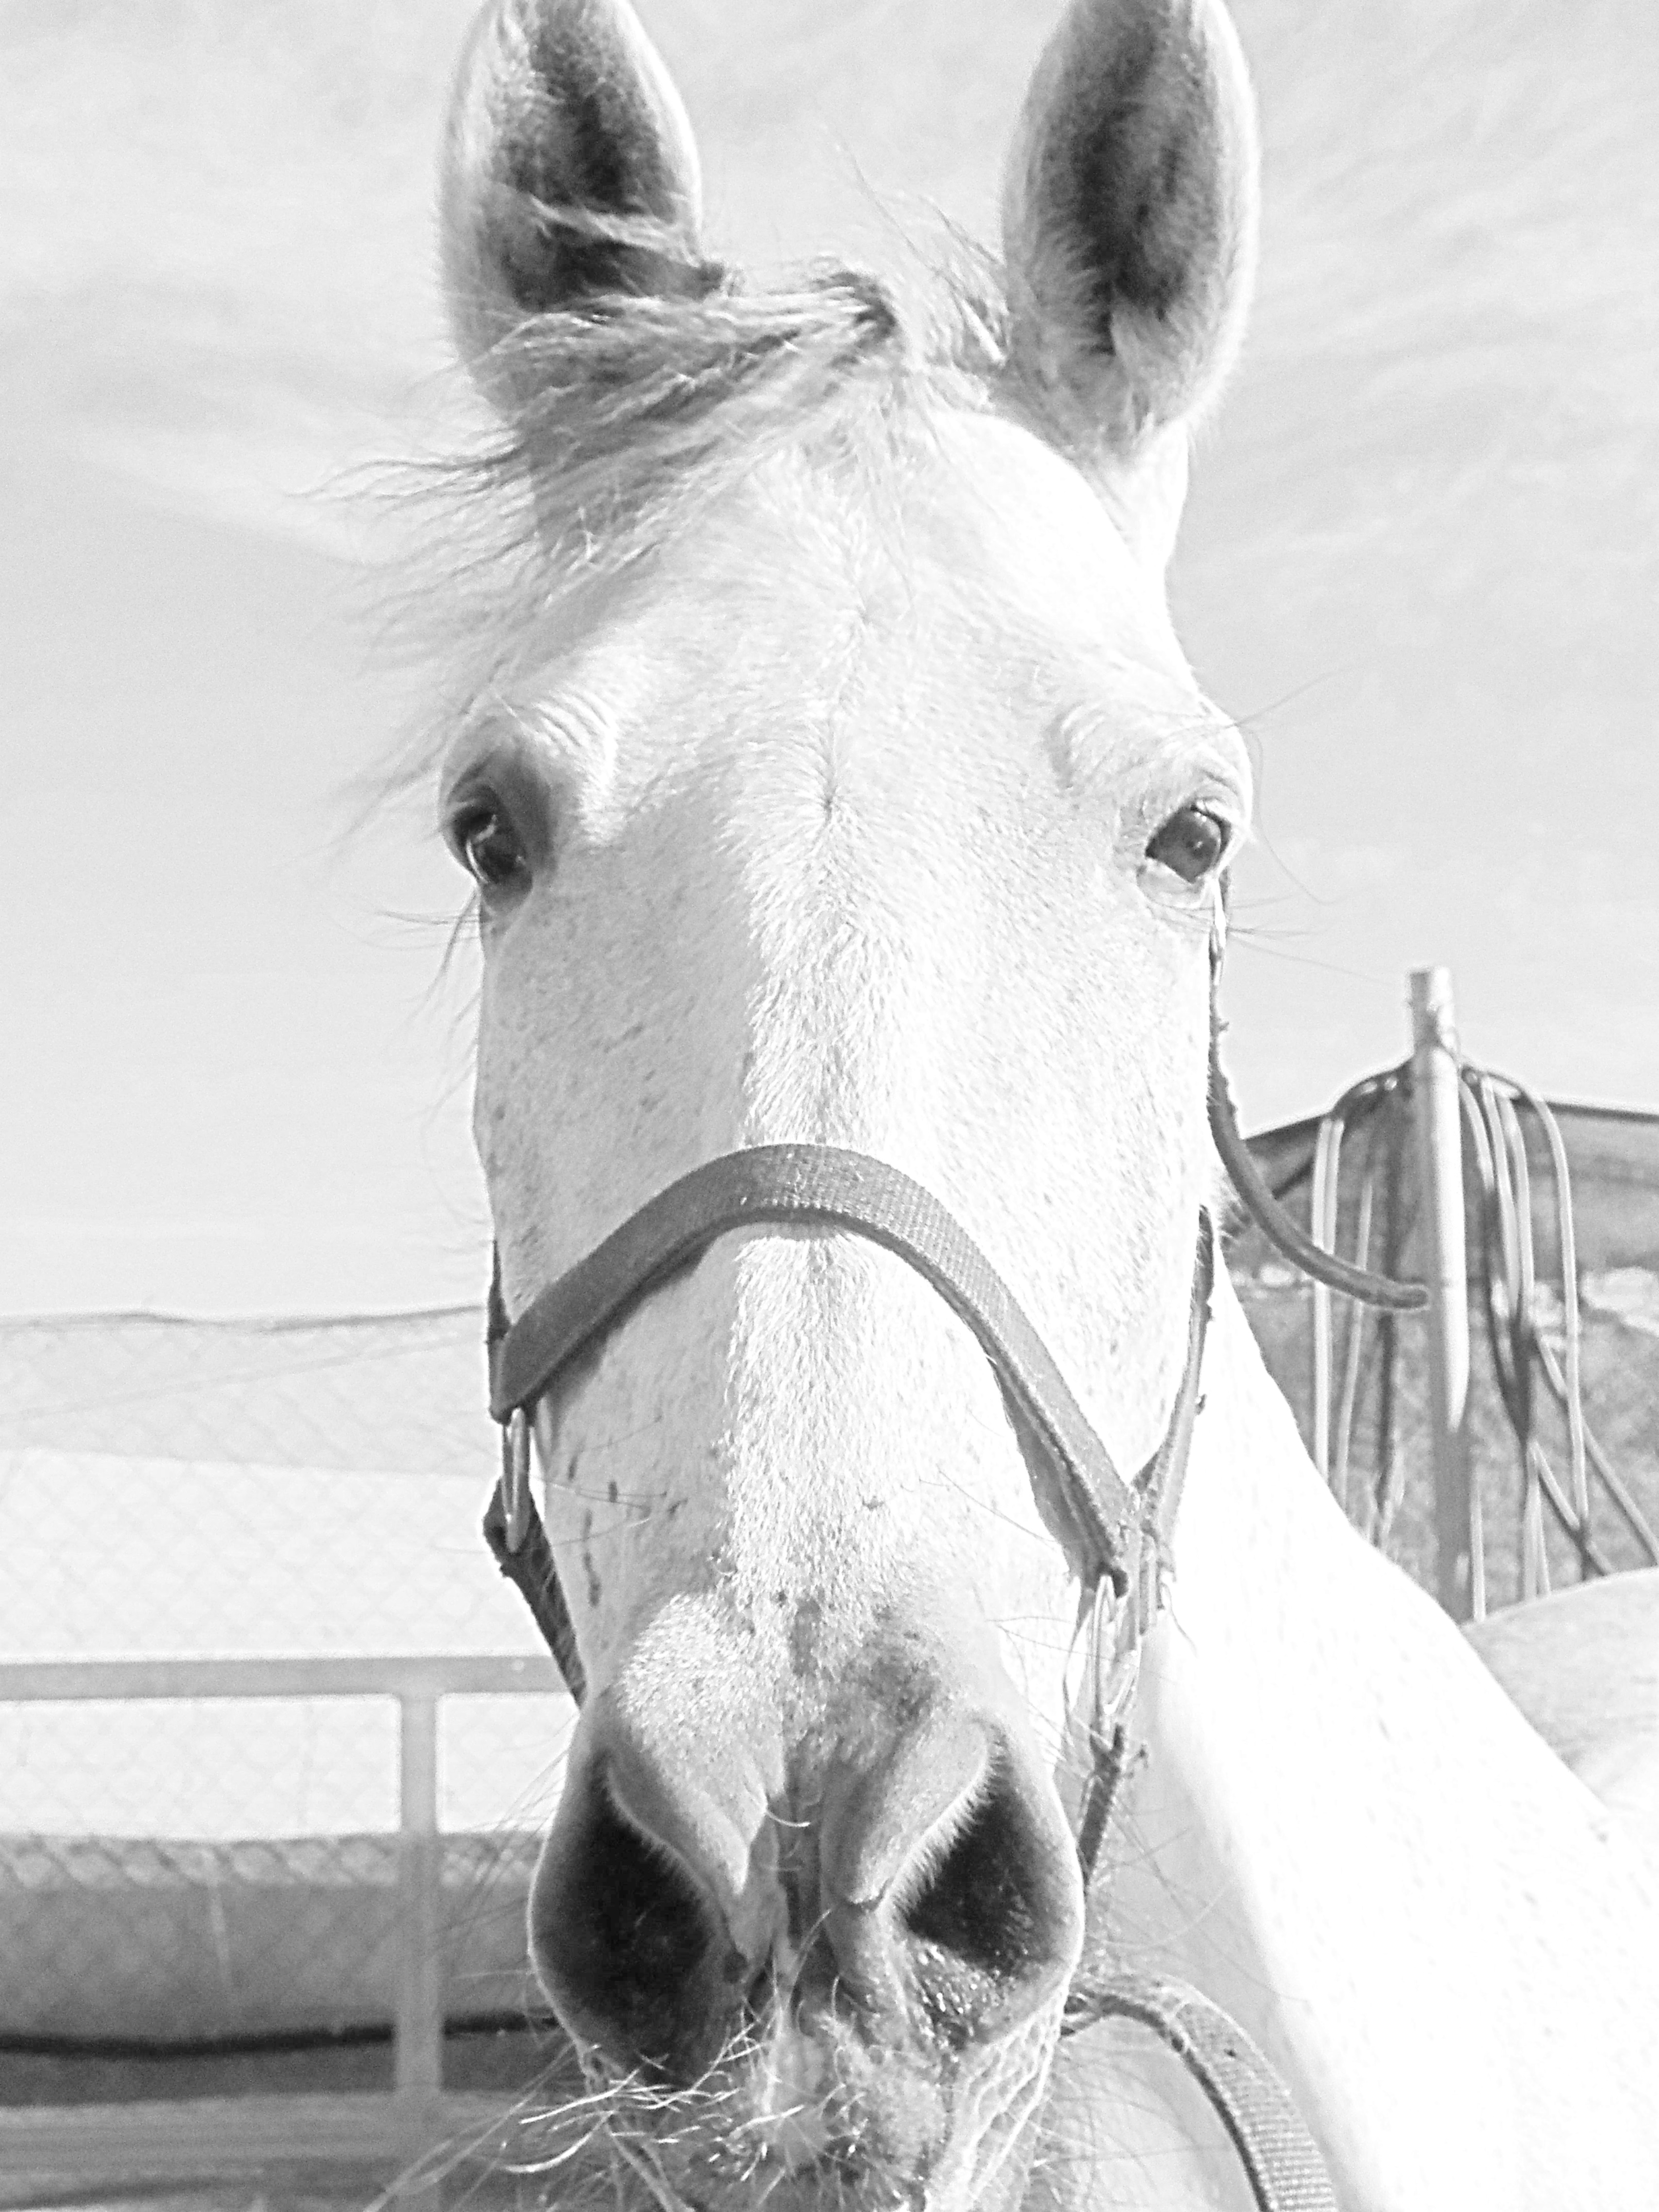
black and white, white, animal, horse, mammal, stallion, mane, ride, monochrome, equestrian, bridle, sketch, drawing, head, mare, horse head, animal portrait, halter, pferdeportrait, monochrome photography, horse like mammal, mustang horse